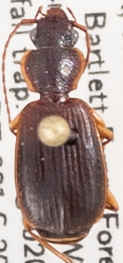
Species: Cymindis cribricollis
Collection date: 2020-08-19
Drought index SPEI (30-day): -1.546
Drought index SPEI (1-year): -0.05
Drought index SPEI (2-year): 0.54